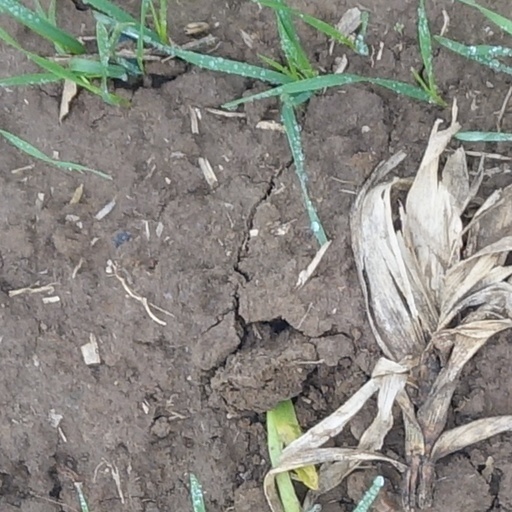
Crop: wheat